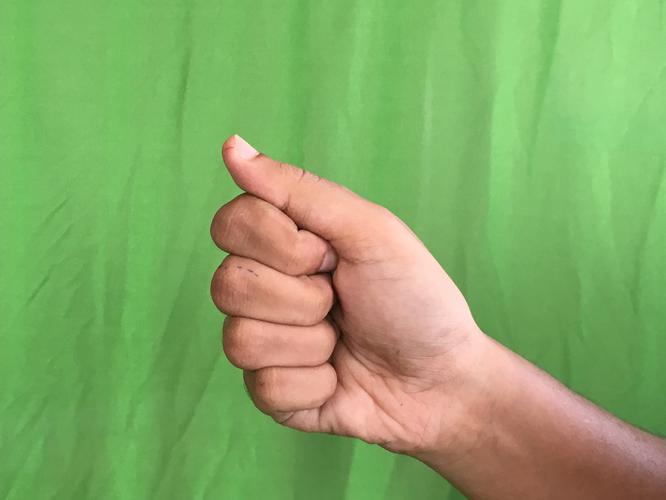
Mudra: Mushti
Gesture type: single_hand